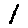
Label: 1